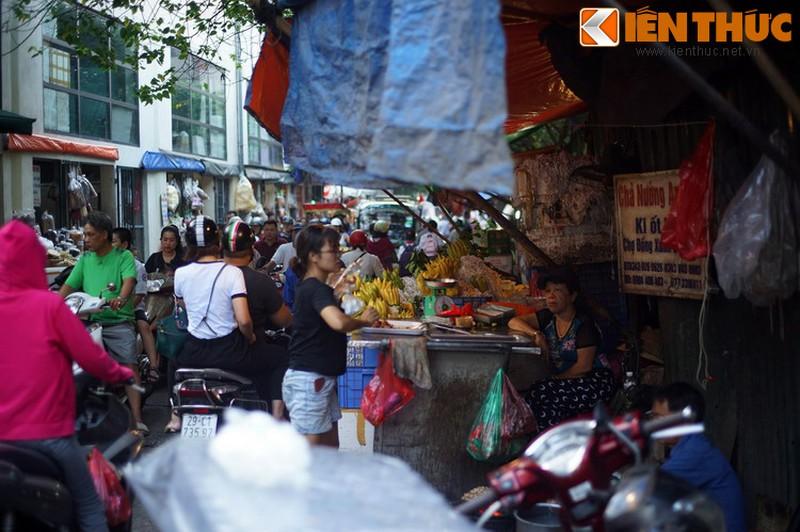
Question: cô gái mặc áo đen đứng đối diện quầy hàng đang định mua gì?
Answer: chả nướng